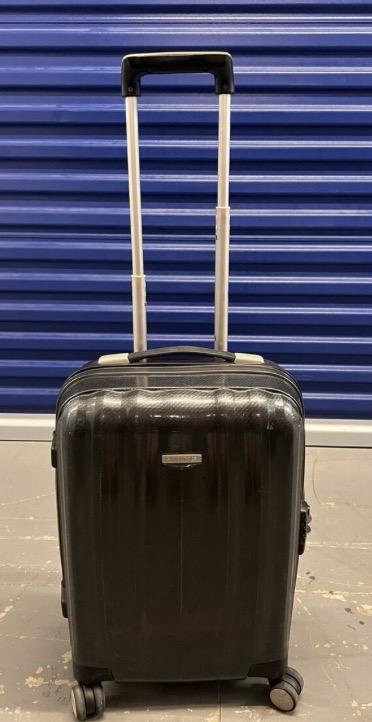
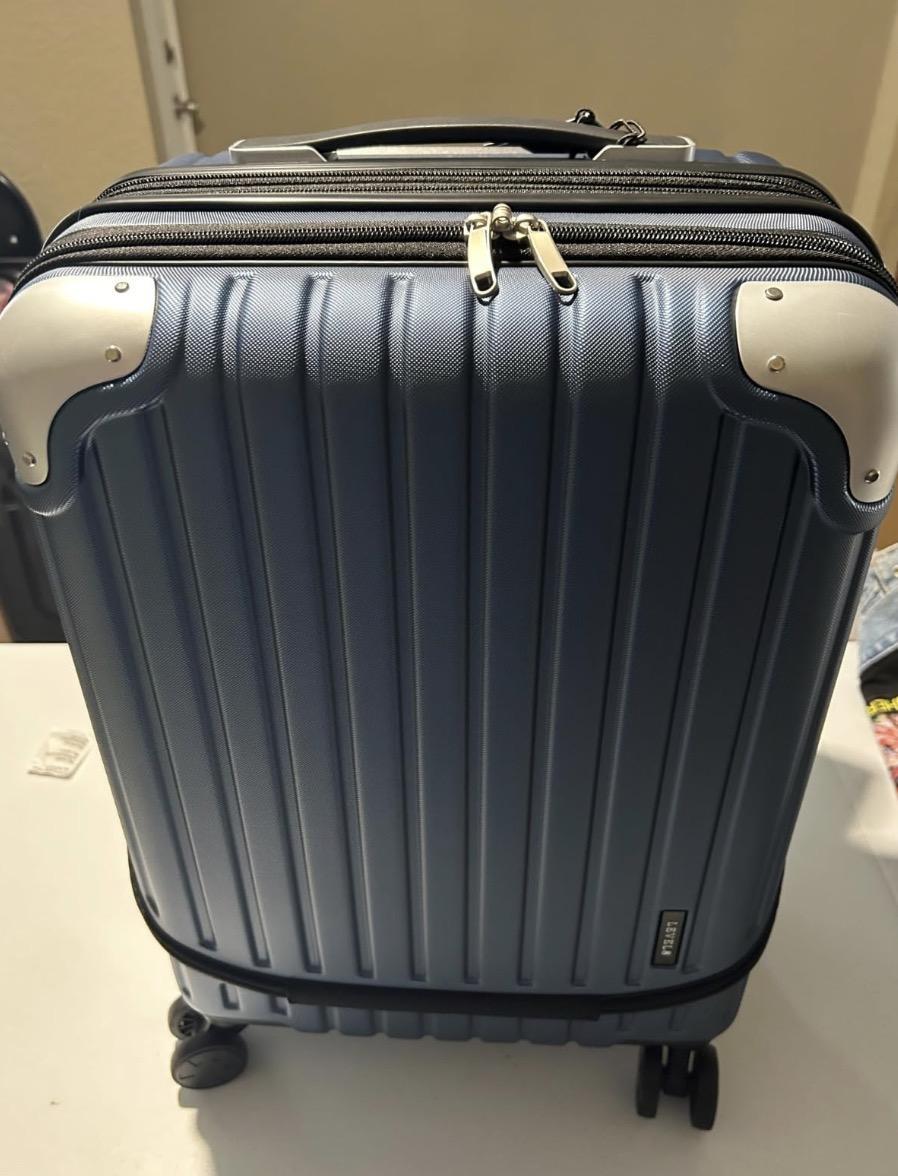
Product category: items_tea
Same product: no